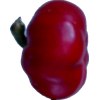
Label: red_pepper